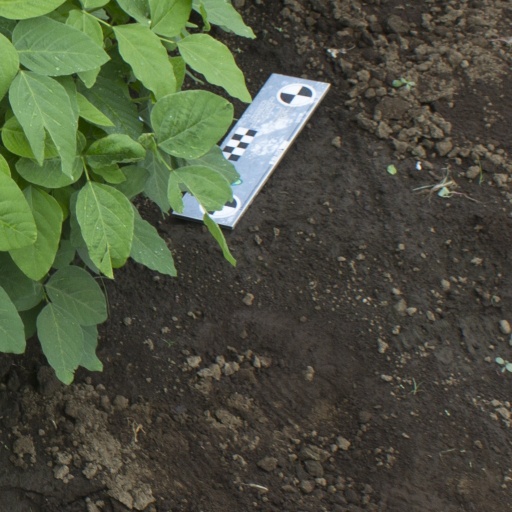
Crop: soybean